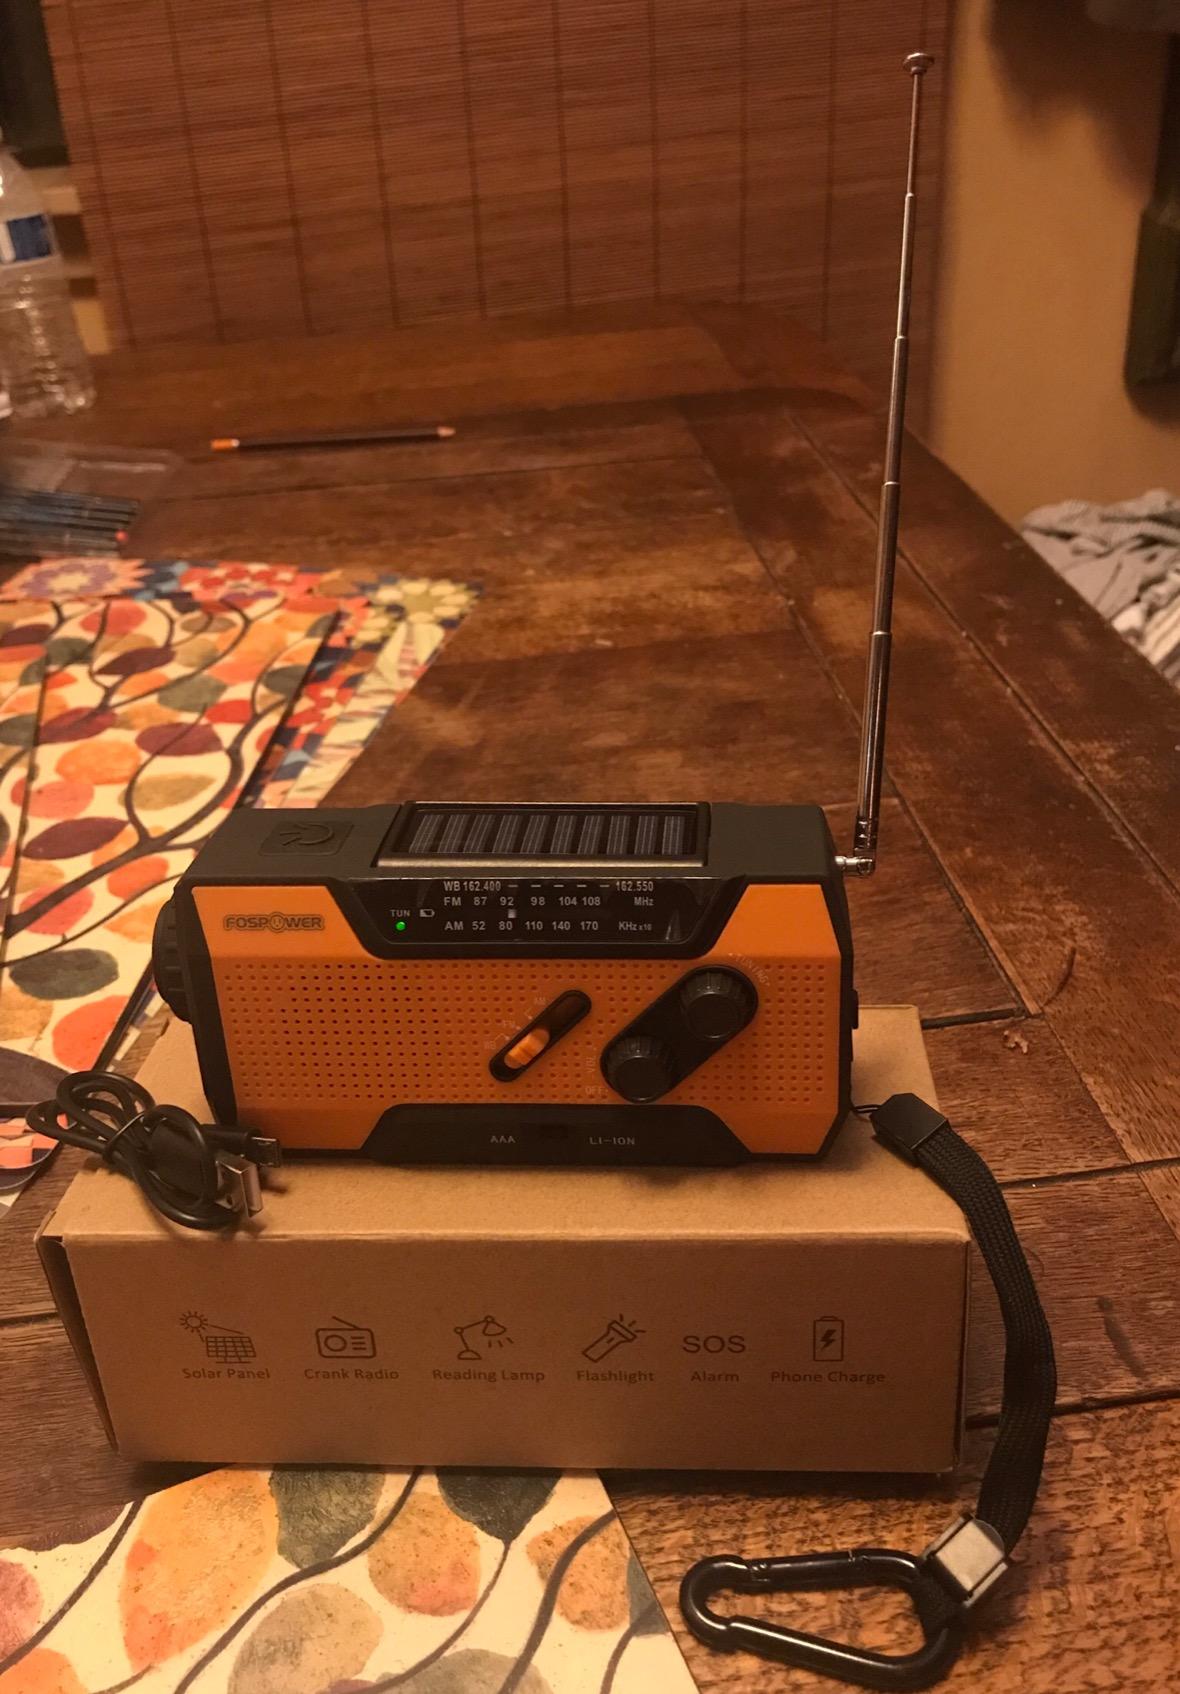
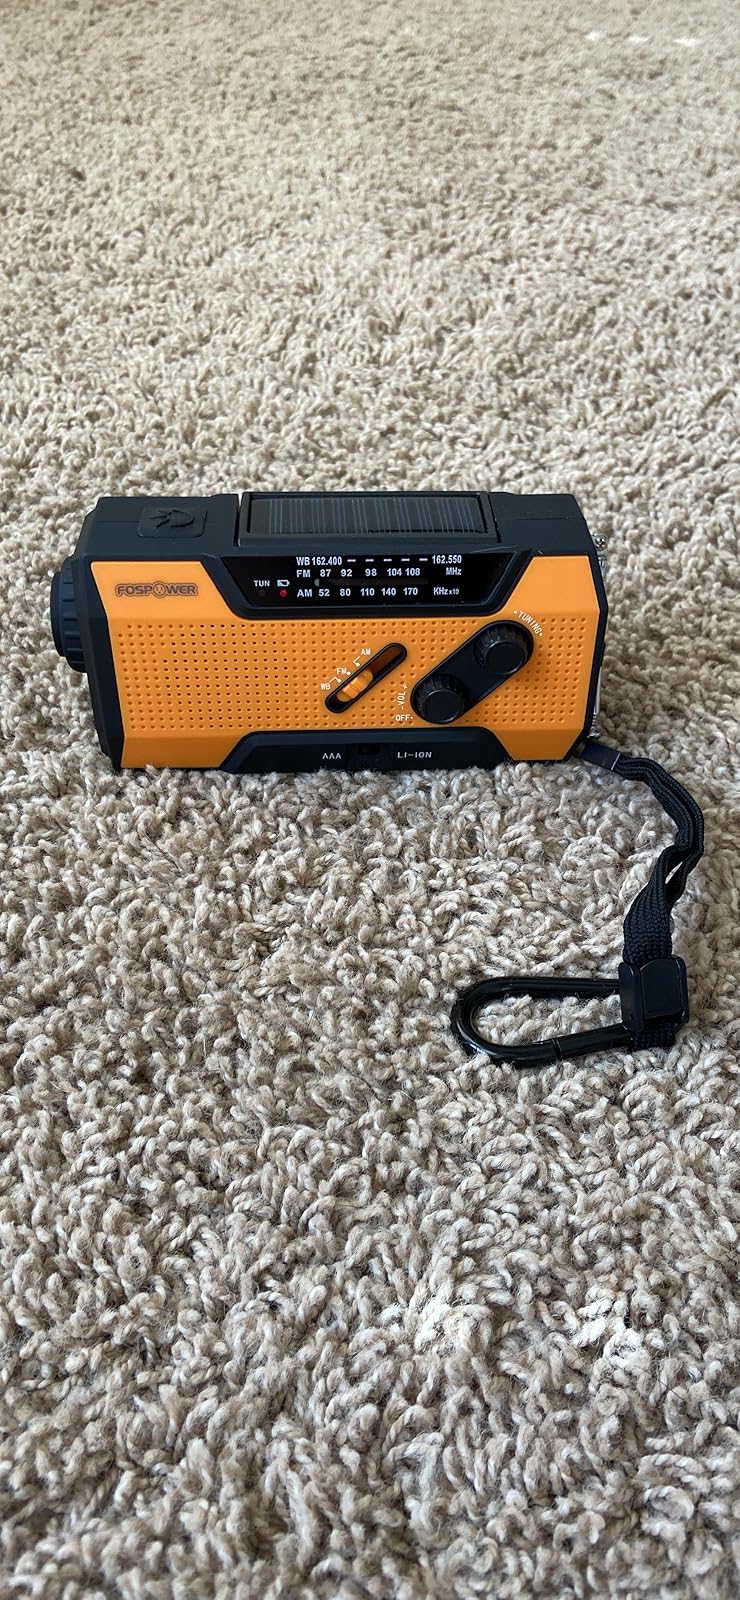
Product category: radio
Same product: yes